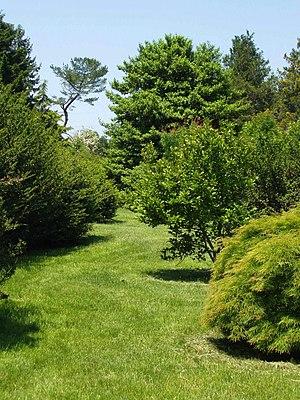
New Brunswick est une ville américaine de l'État du New Jersey, siège du comté de Middlesex, également connue sous les noms de « Healthcare city » ou de « Hub city ». Elle se situe à 50 km au sud-ouest de New York, sur la rive sud du Raritan, à environ 24 km de l'embouchure du fleuve. En 2006, le bureau du recensement des États-Unis a estimé sa population à 50 172 habitants.